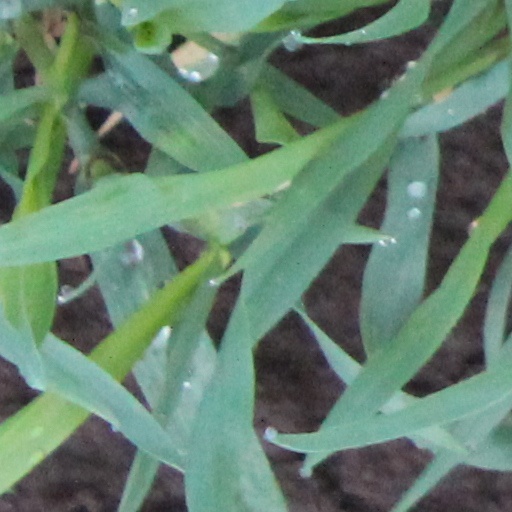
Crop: wheat